Pierre Lalo

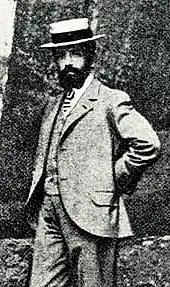
Lalo in 1902

Pierre Lalo (6 September 1866– 9 June 1943) was a French music critic and translator. He was the son of the composer Edouard Lalo. His reviews for the Parisian paper "Le Temps" combined conservatism and wit; among his principal targets was the composer Maurice Ravel, whose music Lalo disparaged throughout his career. In addition to his journalistic work Lalo served on the governing boards of the Paris Conservatoire and the national radio station Radiodiffusion.